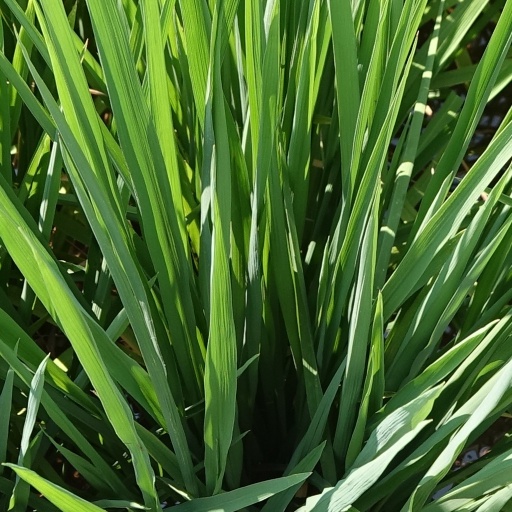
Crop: rice